NASCAR Xfinity Series

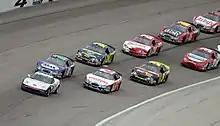
The Busch Series field following the pace car at Texas in April 2007

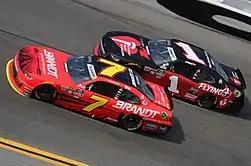
Justin Allgaier and Michael Annett in 2019

The series emerged from NASCAR's Sportsman division, which had been formed in 1950 as NASCAR's short track race division. It was NASCAR's fourth series (after the Modified and Roadster series in 1948 and Strictly Stock Series in 1949). The sportsman cars were not current model cars and could be modified more, but not as much as Modified series cars. It became the Late Model Sportsman Series in 1968, and soon featured races on larger tracks such as Daytona International Speedway. Drivers used obsolete Grand National cars on larger tracks but by the inception of the touring format in 1982, the series used older compact cars. Short track cars with relatively small 300 cubic inch V-8 motors were used. Drivers used smaller current year models featuring V6 motors.